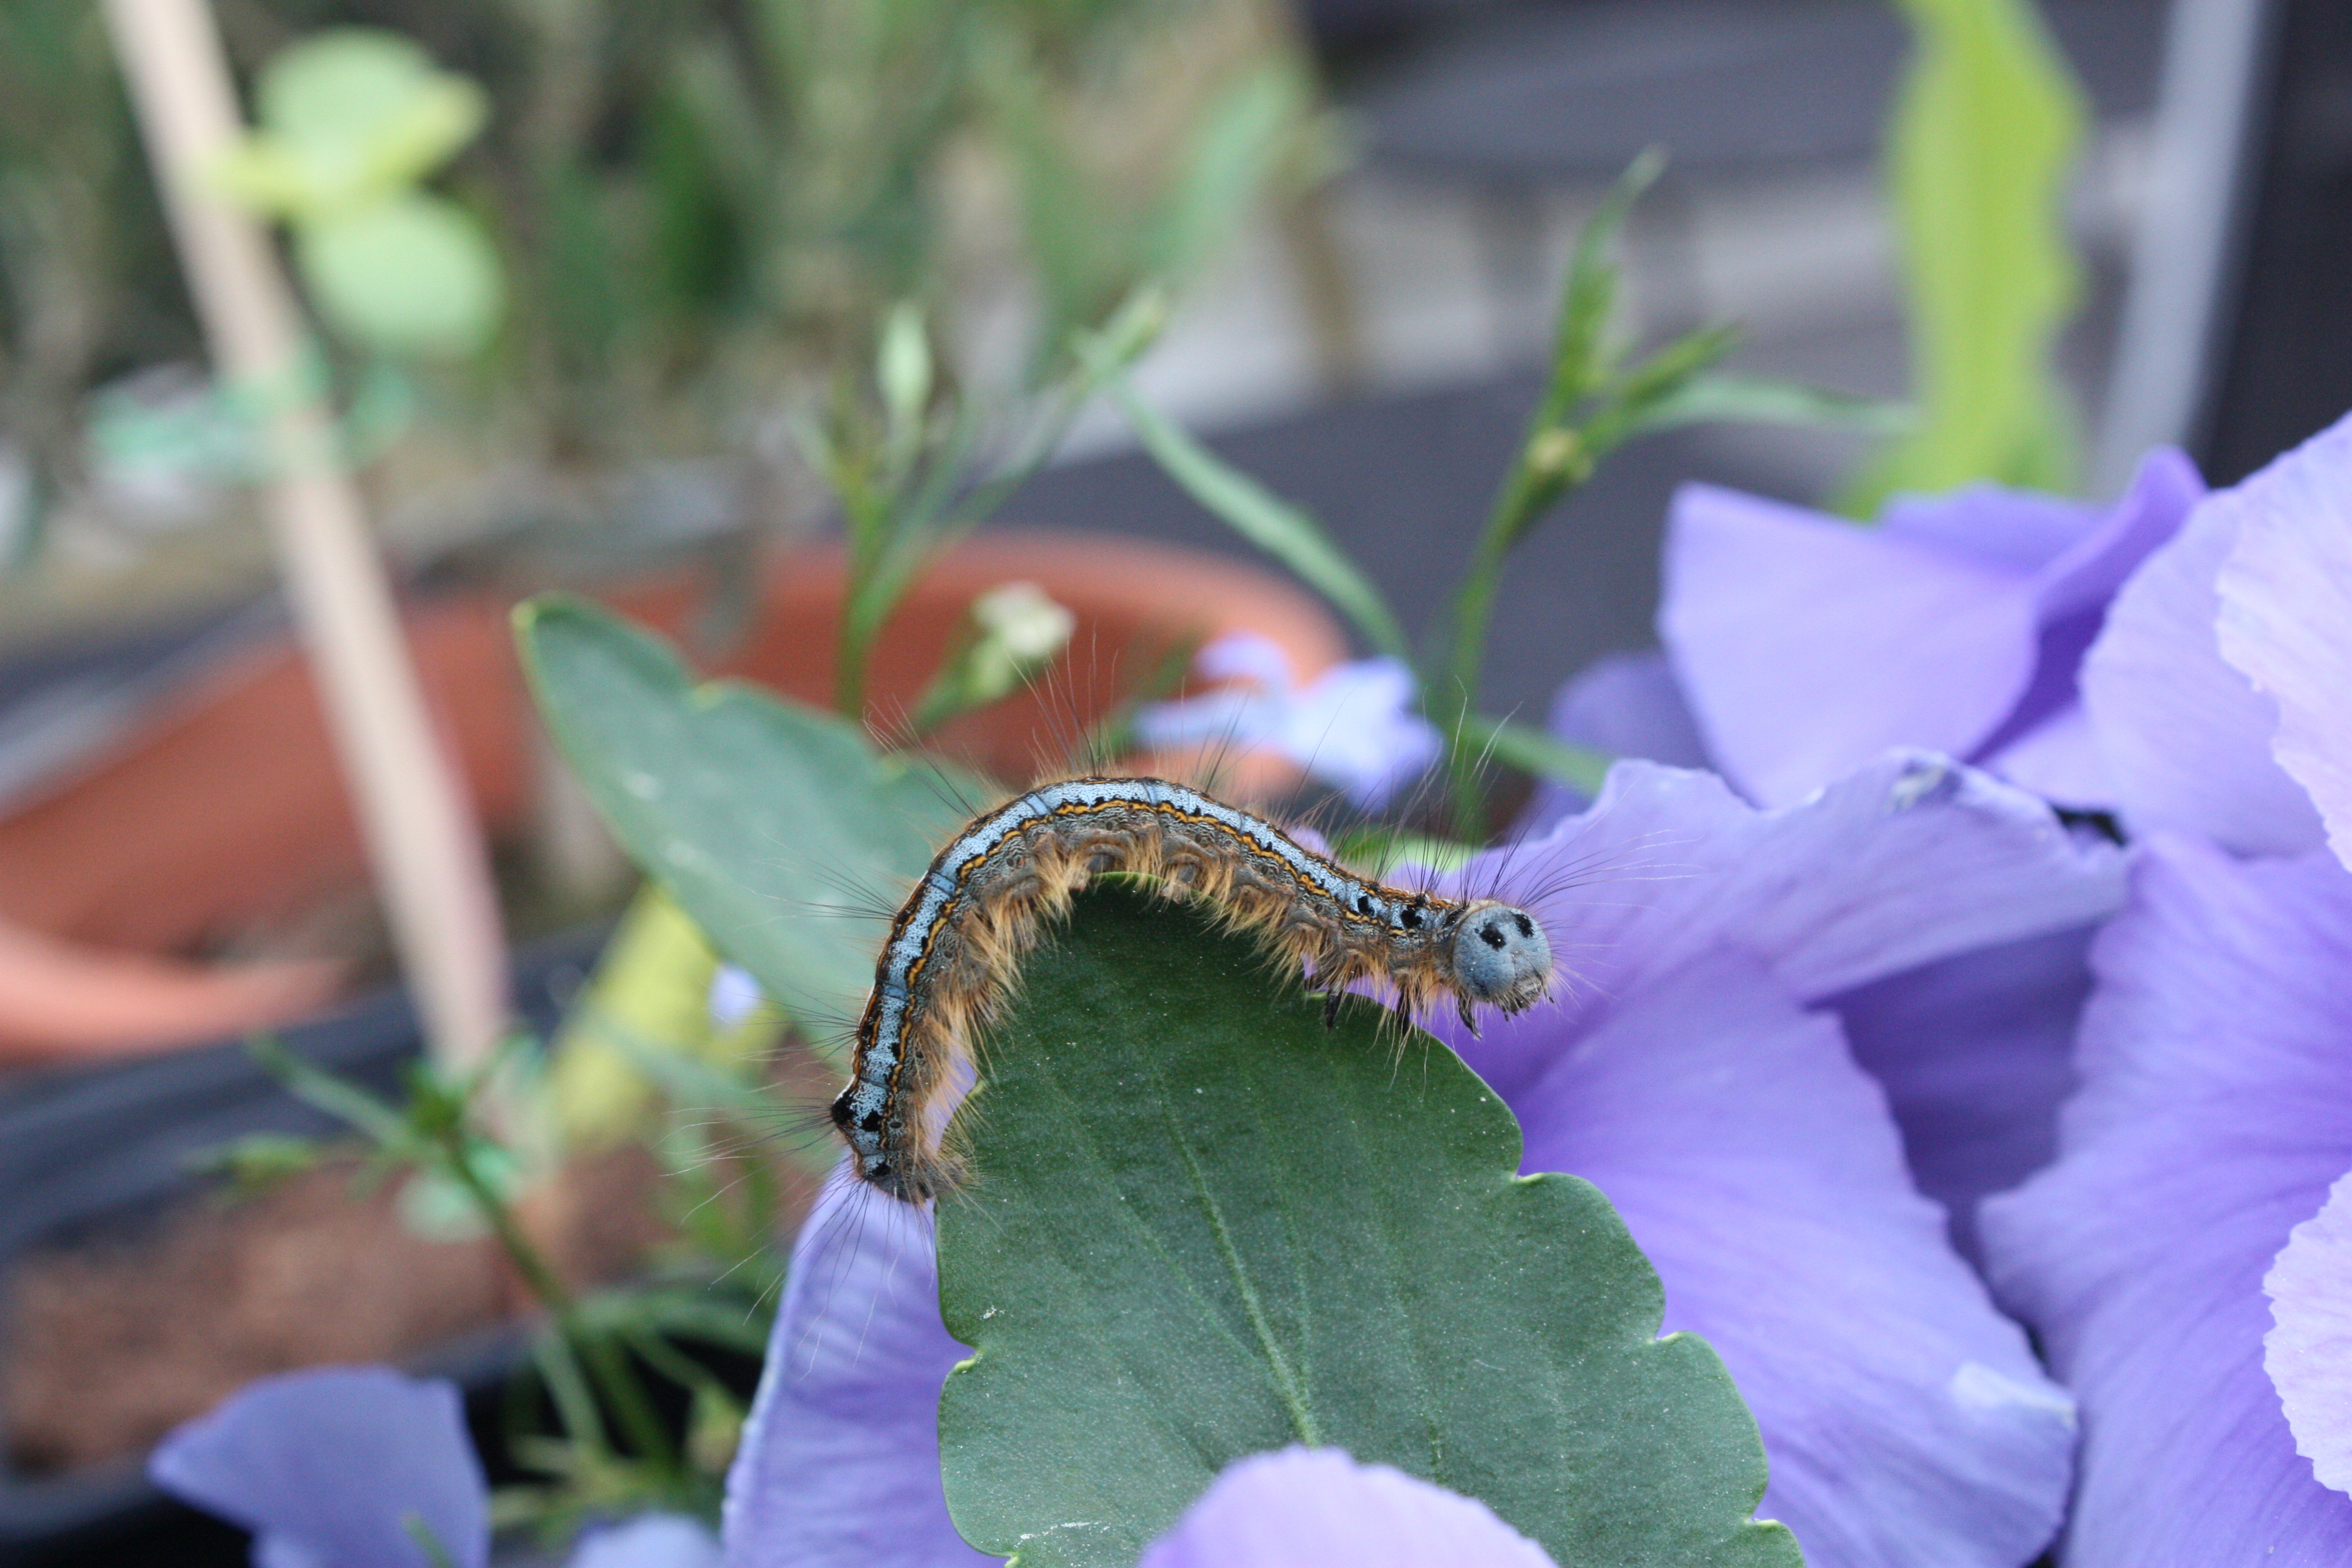
nature, plant, leaf, flower, green, insect, botany, butterfly, flora, fauna, invertebrate, caterpillar, close up, eye, reptiles, macro photography, moths and butterflies, maggot, colorful caterpillar